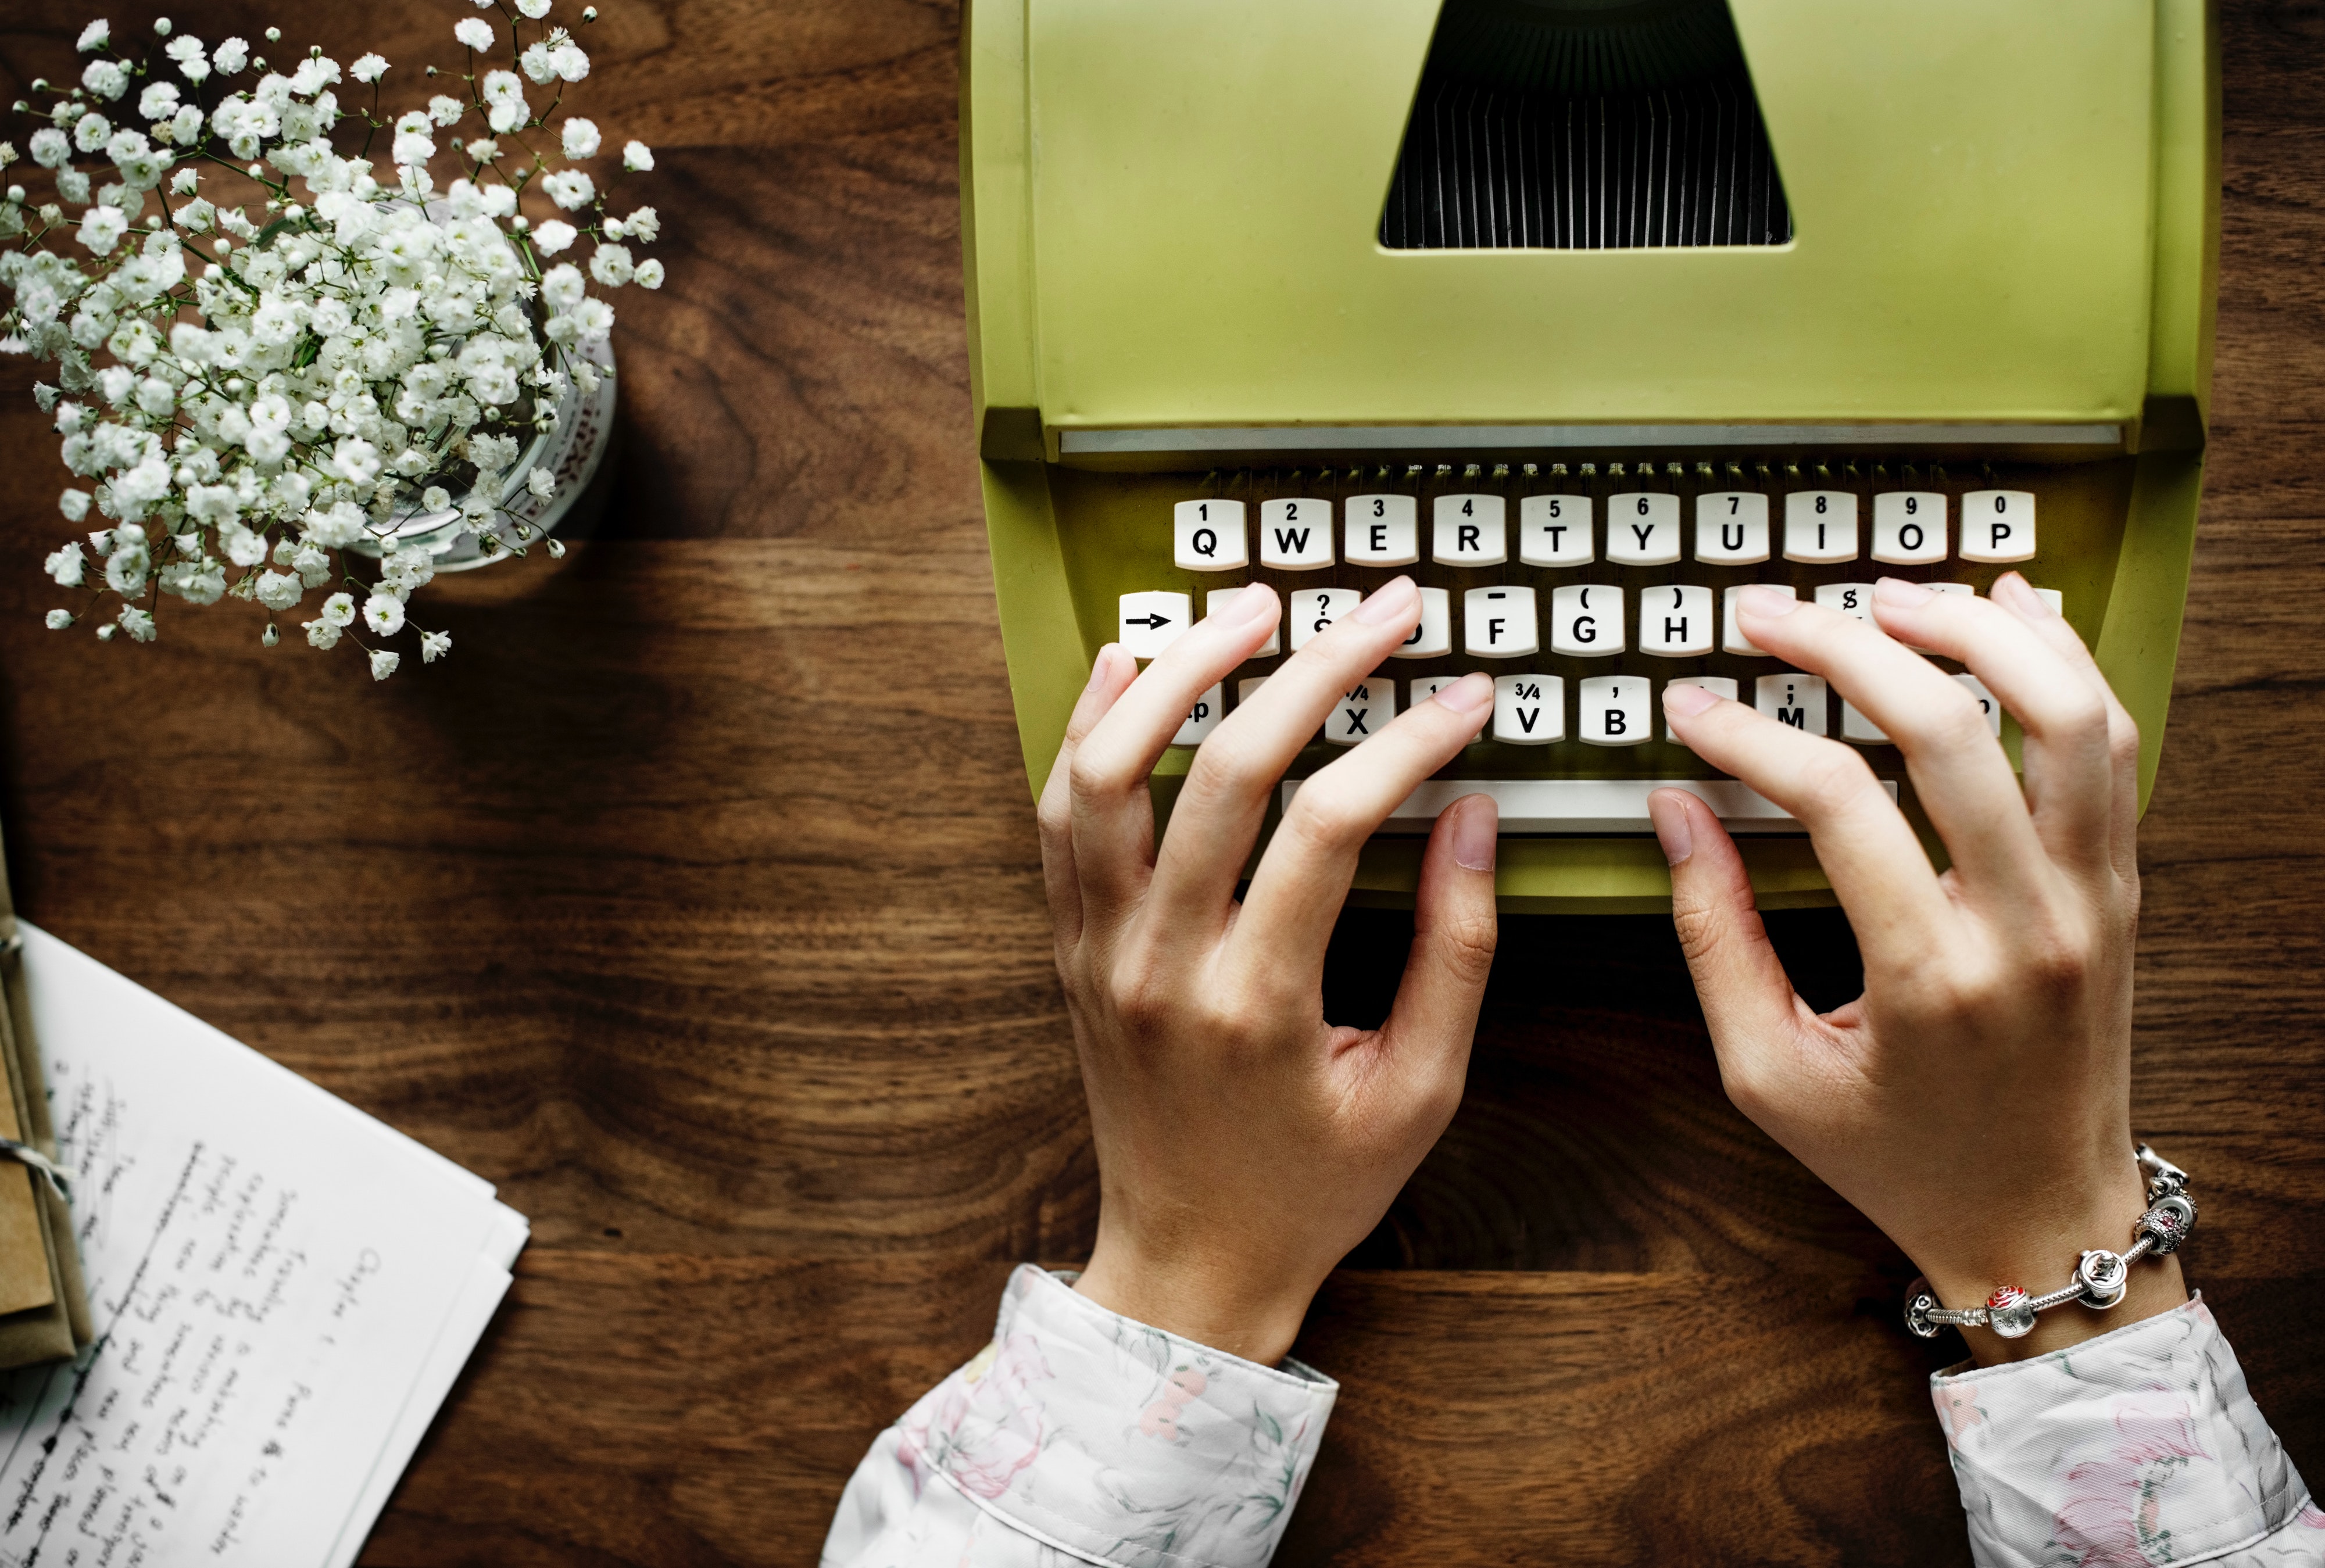
font, brand